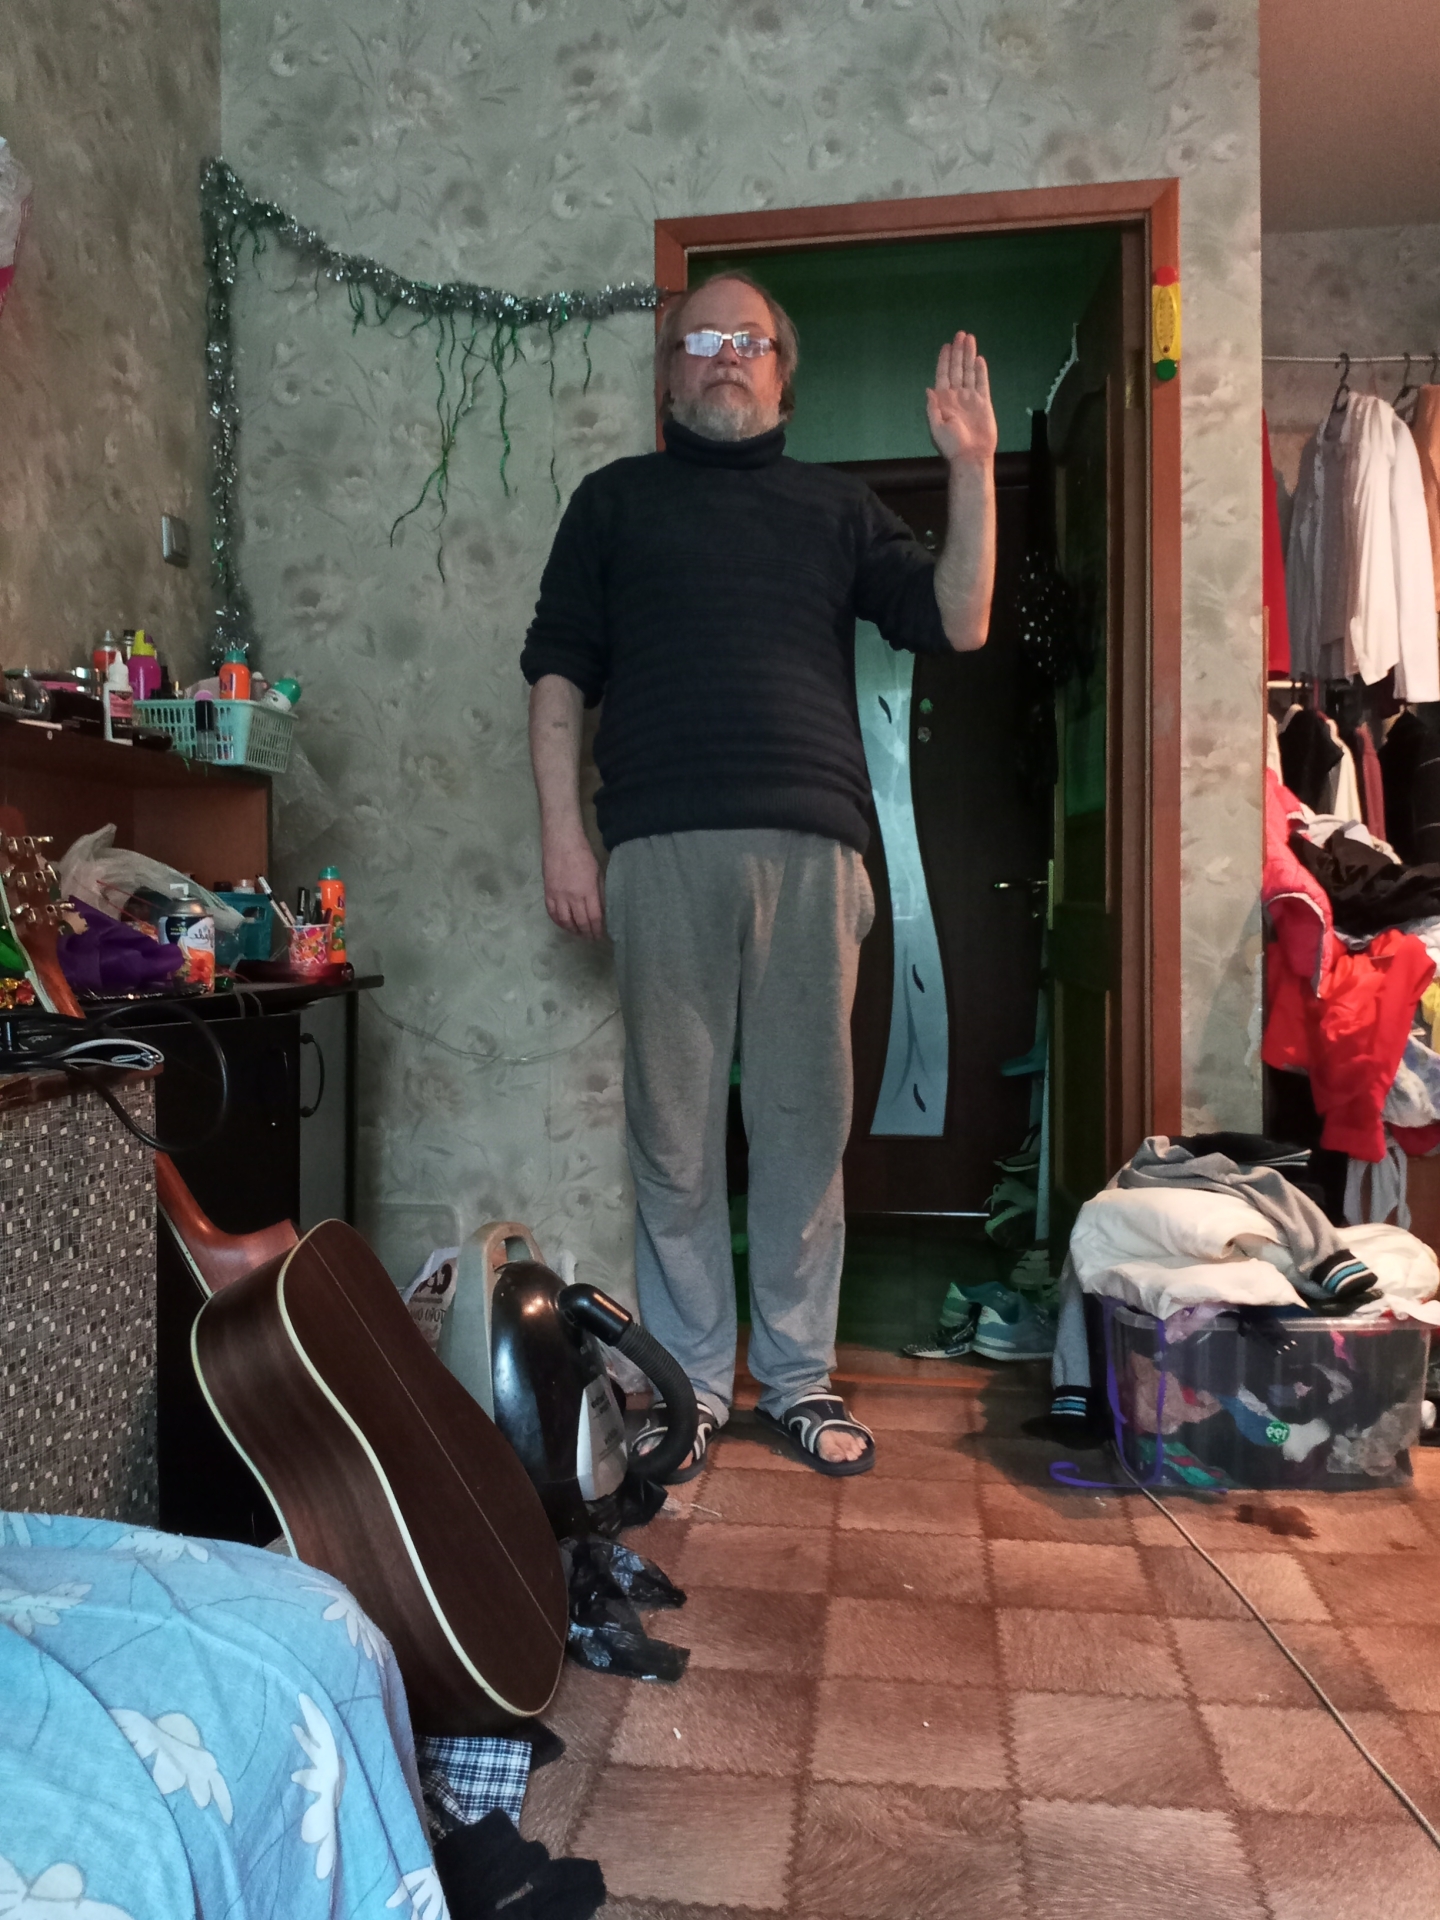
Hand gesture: stop